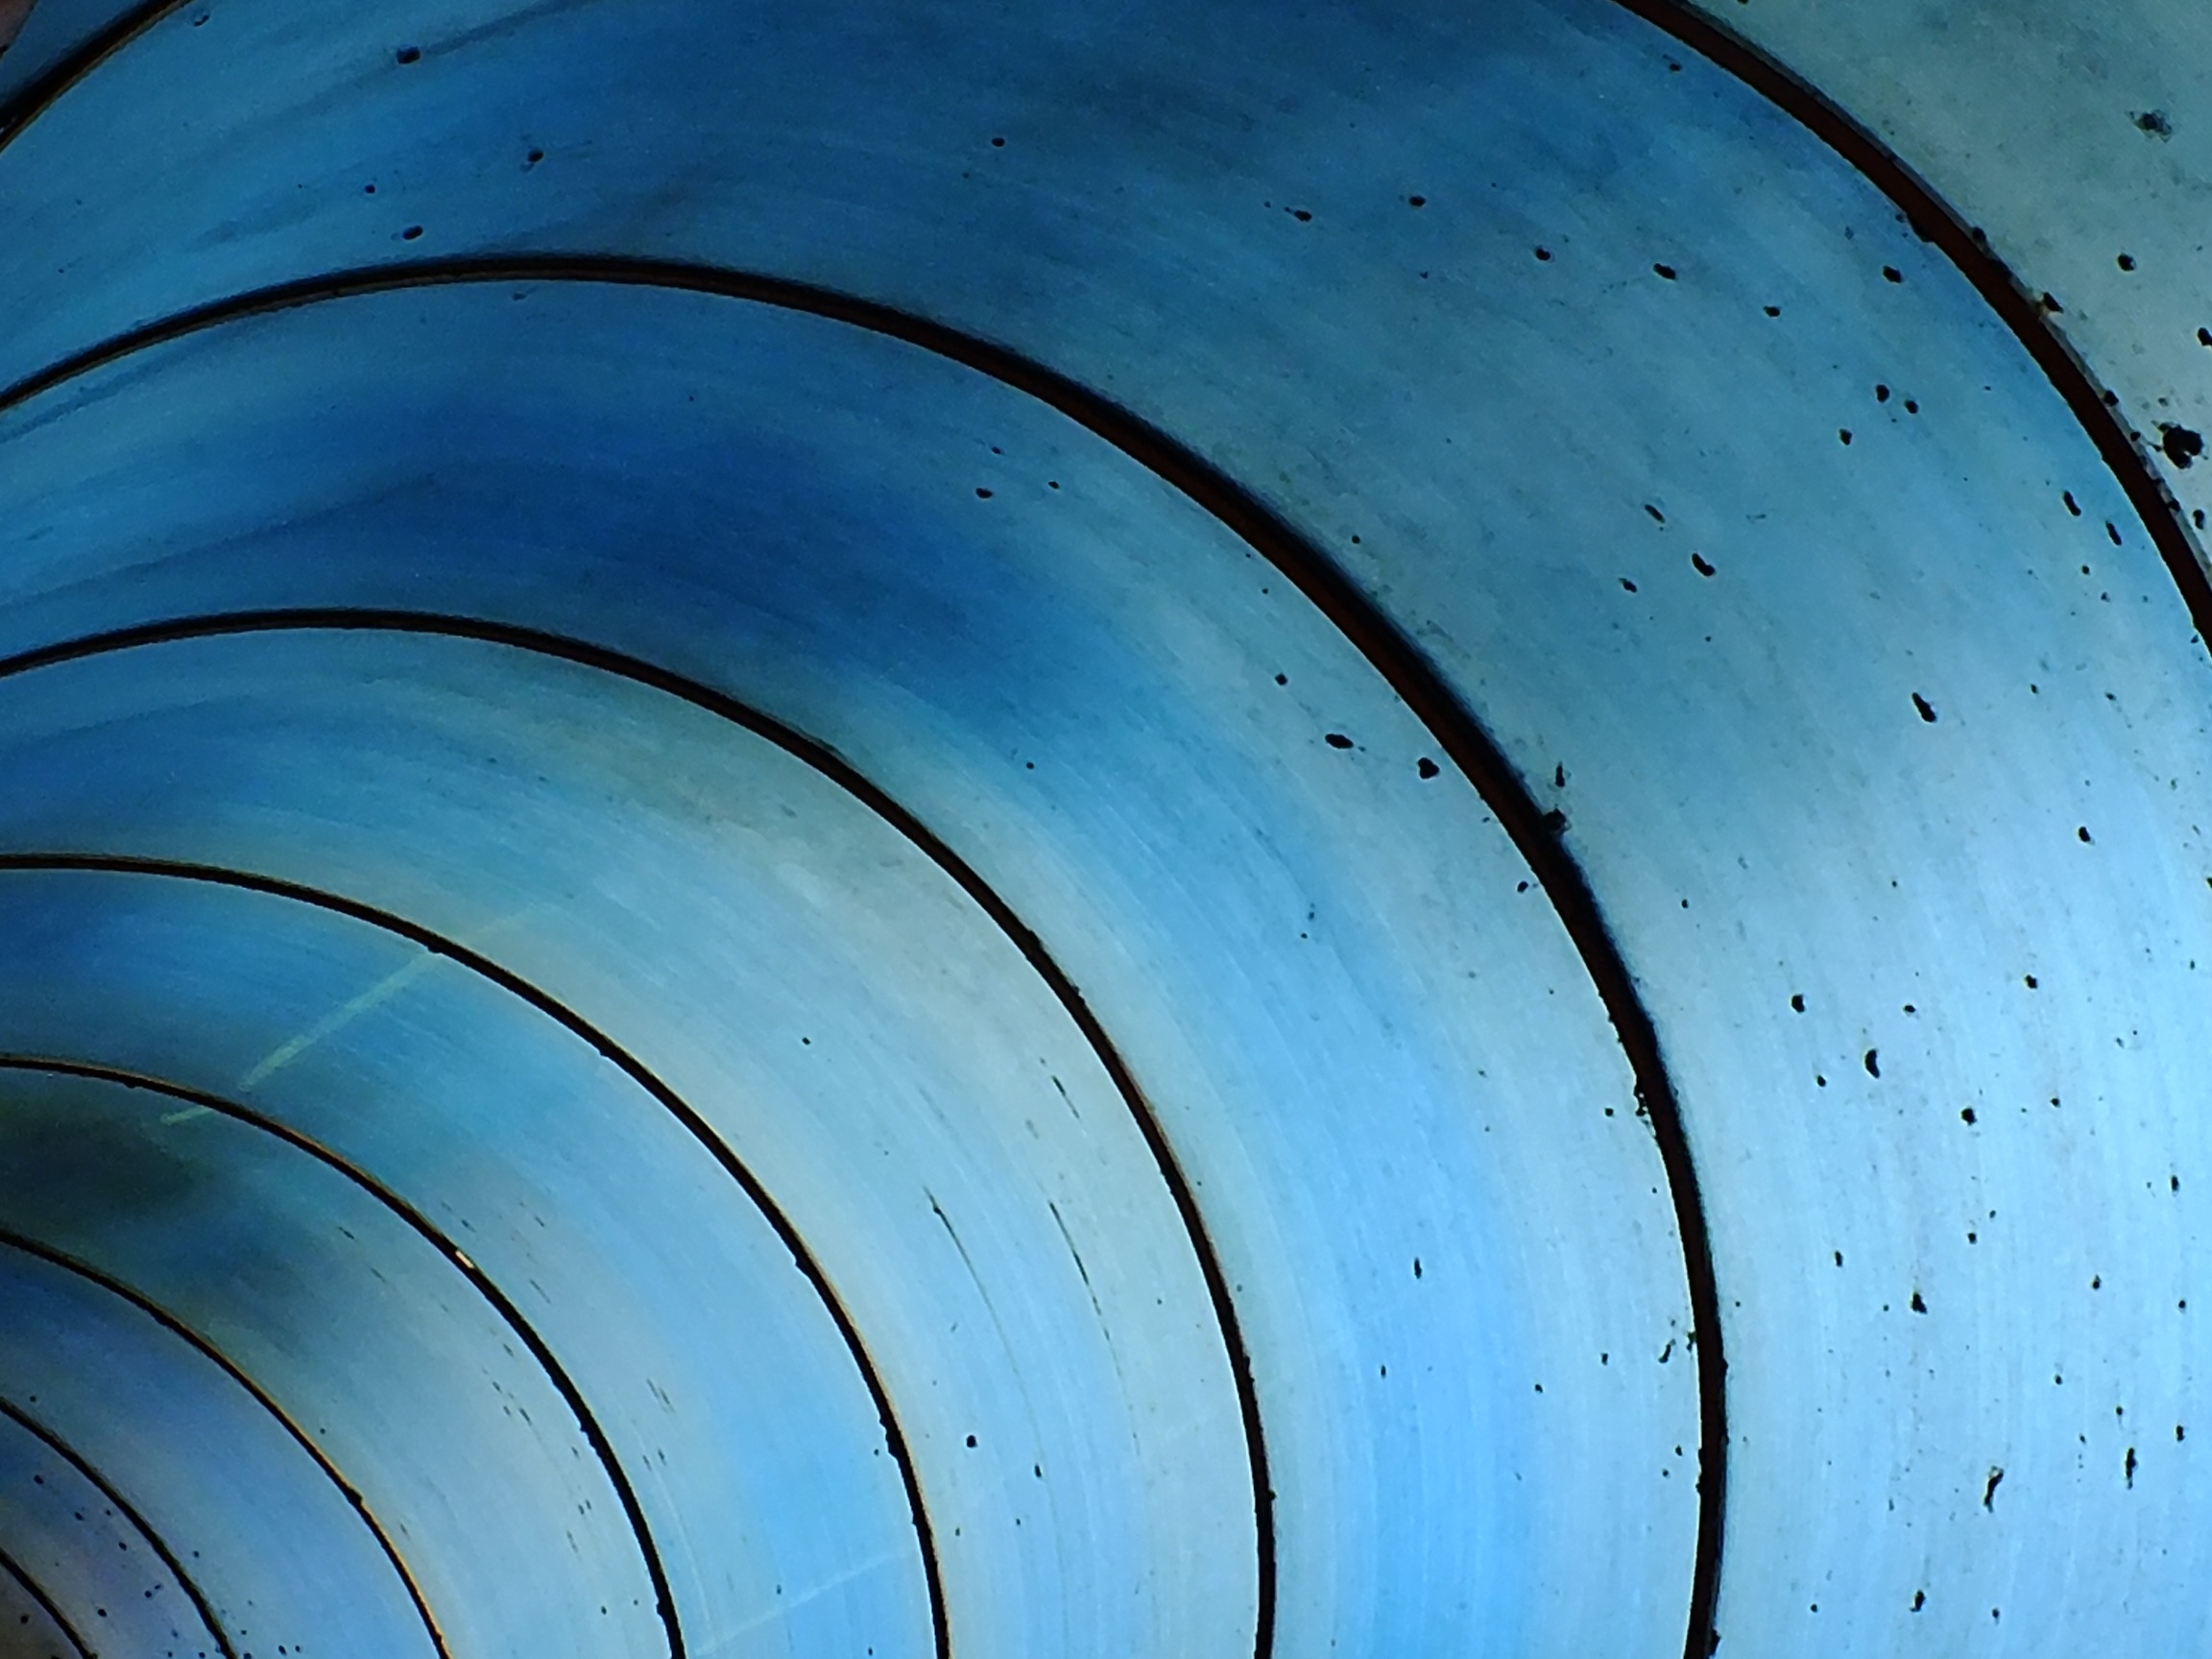
water, light, wood, photography, wheel, sunlight, spiral, atmosphere, line, green, reflection, color, blue, circle, symmetry, shape, macro photography, man made object, atmosphere of earth, blue structure, ovals